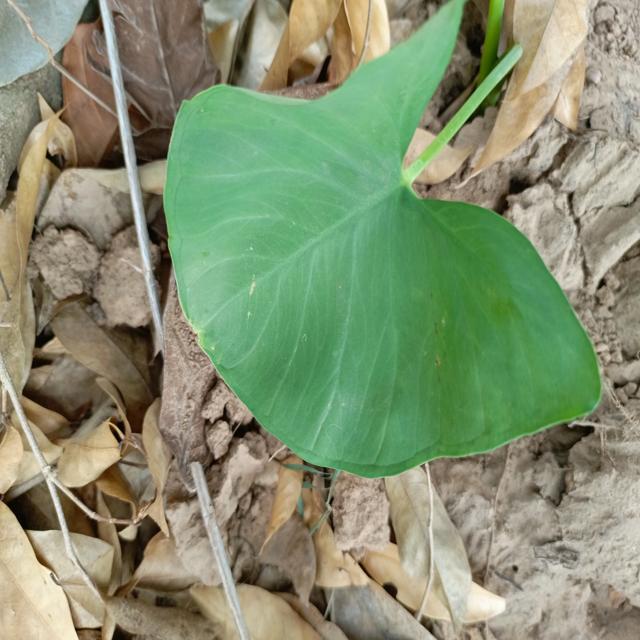
Label: Healthy